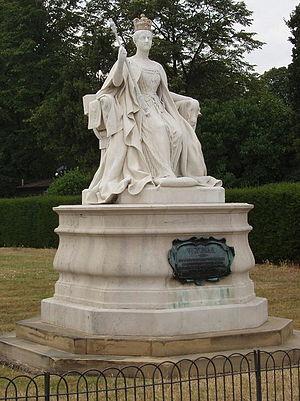
Le palais de Kensington est une résidence royale de Londres, capitale du Royaume-Uni.
Kensington Gardens, autrefois les jardins privés du palais de Kensington, est l'un des parcs royaux de Londres et se trouve immédiatement à l'ouest de Hyde Park. La majorité du parc se trouve dans la Cité de Westminster mais une petite partie est située dans le borough royal de Kensington et Chelsea. Le parc a une superficie de 1,1 km².